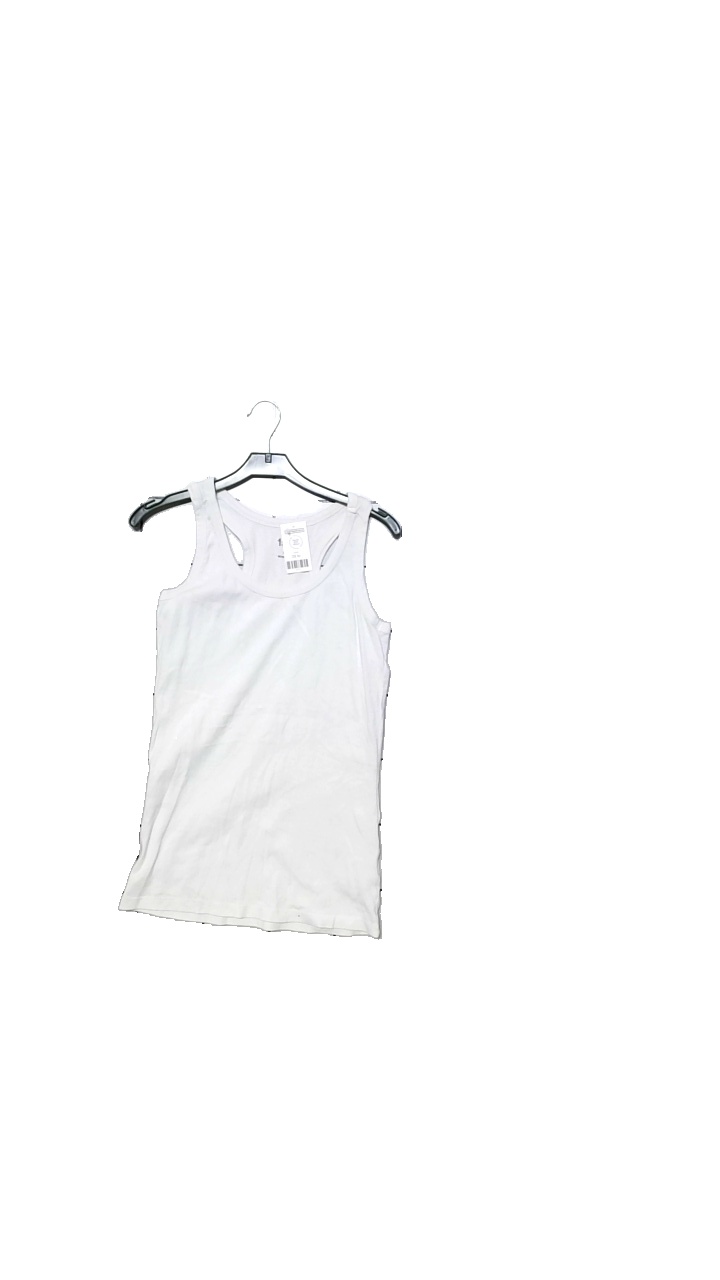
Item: Top (Ladies)
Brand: Lager 157
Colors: White
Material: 100% cotton
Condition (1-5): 4
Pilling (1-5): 4
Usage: Reuse
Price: <50